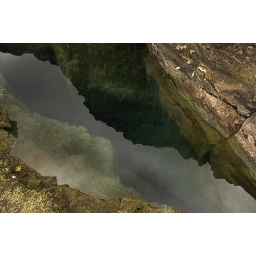
A deep crevice or crack in the lava field filled with sea water close to residencial area